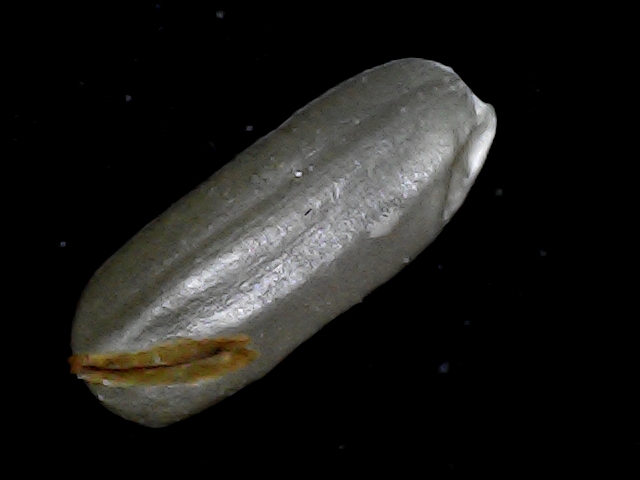
Rice variety: BD79